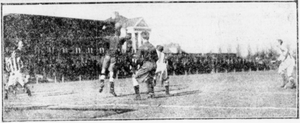
Akademisk Boldklub Gladsaxe / Historie / Flytning til Nørre Allé
Kamp mellem AB og KB den 18. marts 1928 i Idrætsparken
AB-KB
Akademisk Boldklub Gladsaxe er en dansk fodboldklub fra den københavnske forstad Gladsaxe, som spiller i Danmarksturneringens 2. division. Klubben blev stiftet den 26. februar 1889 ved en sammenslutning af Fredericia Studenternes Kricketklub og Polyteknisk Boldklub. AB har vundet det danske mesterskab i fodbold ni gange, det københavnske mesterskab i fodbold otte gange, landspokalturneringen én gang og Københavns pokalturnering seks gange, og klubben er dermed en af de mest vindende i dansk fodbold.